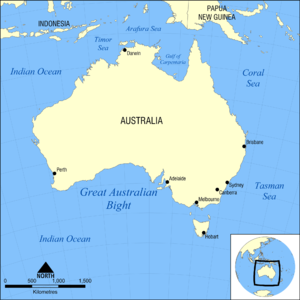
Australske bugt
Bugten er lige syd for fastlandet, hvor der står "Great Australian Bight"
Den australske bugt er bugten som Det indiske Ocean danner ind mod Australiens sydlige kyst. Grænsen mod selve det indiske Ocean trækkes langs en linje fra sydvestspidsen af Australien til sydvestspidsen af Tasmanien, hvor det indiske Ocean møder Stillehavet.